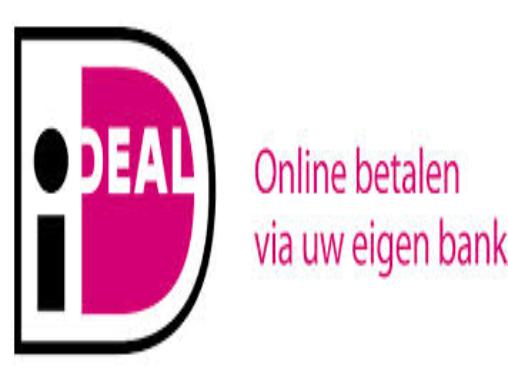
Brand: Ideal
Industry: Others